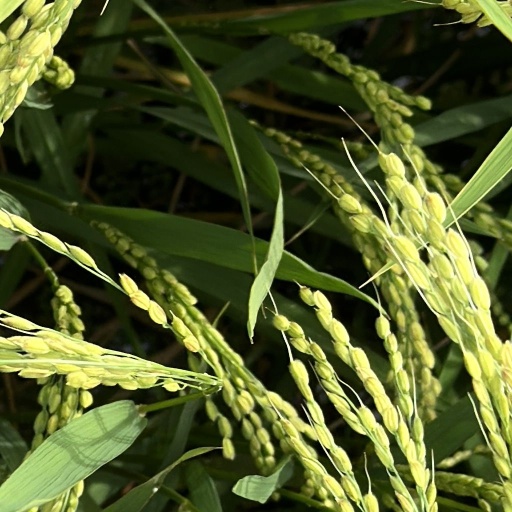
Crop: rice